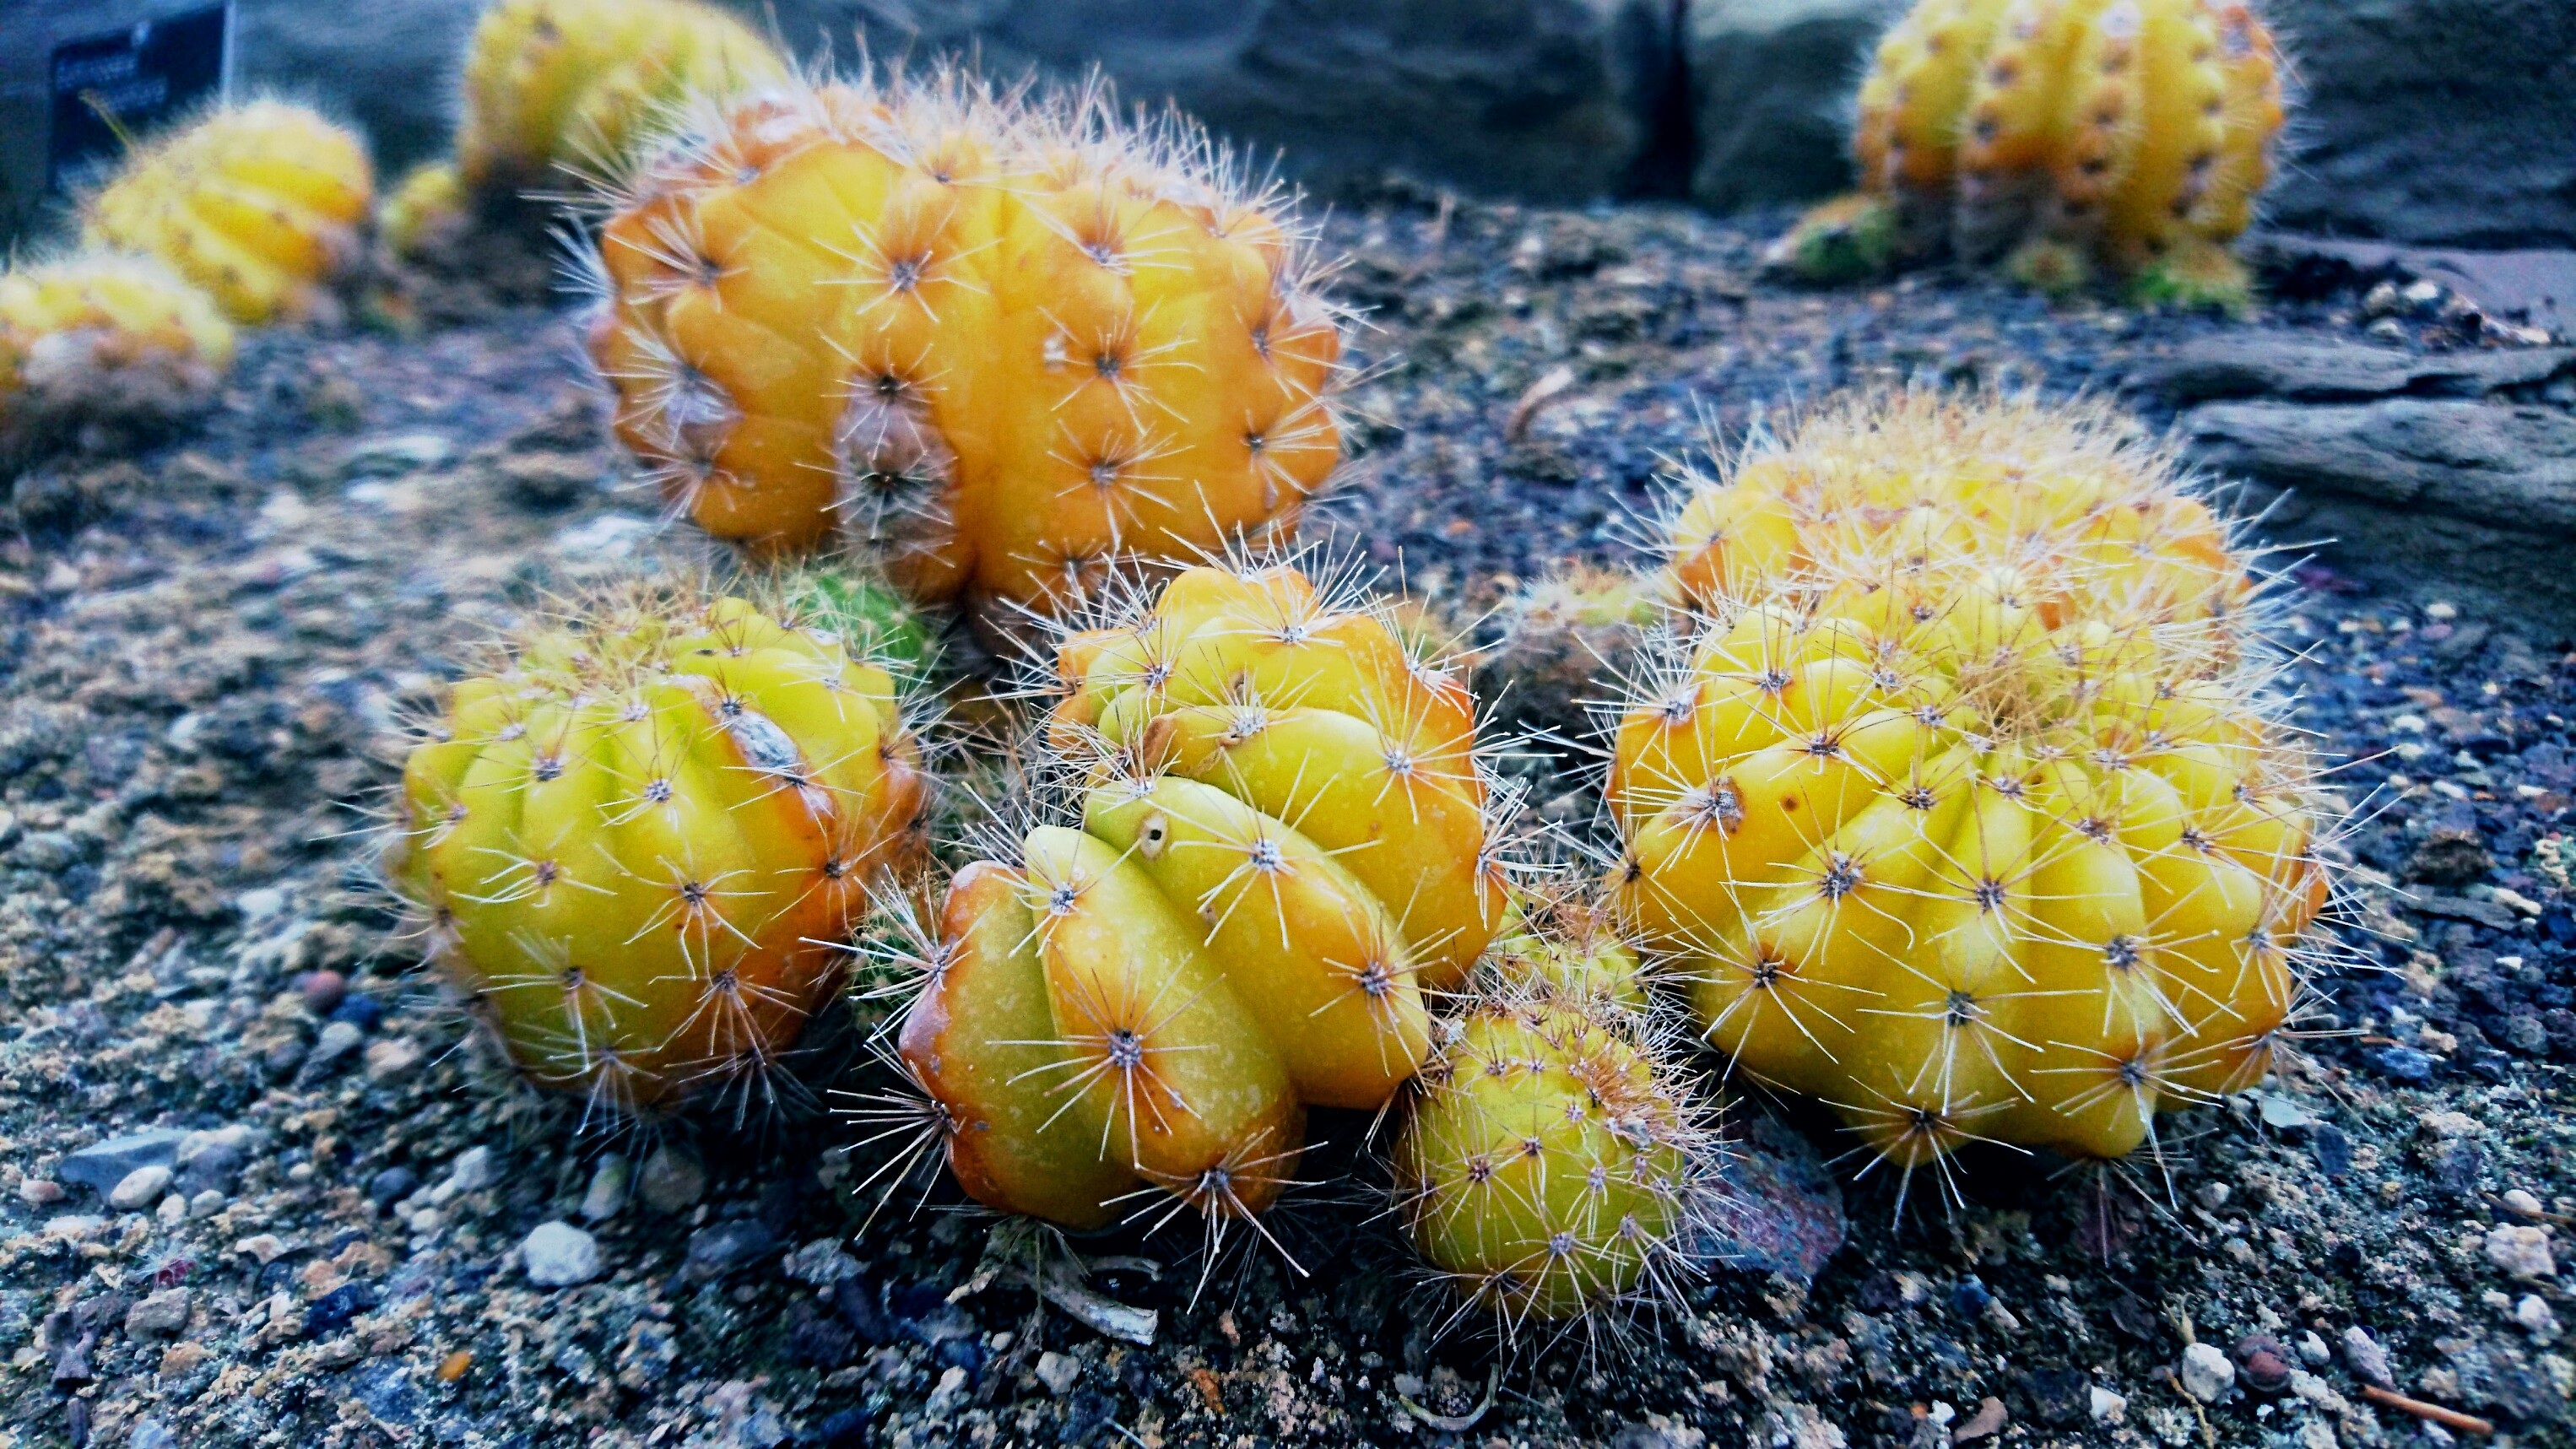
nature, prickly, cactus, plant, mediterranean, yellow, bright, caryophyllales, spur, flowering plant, prickly pear, thorns spines and prickles, hedgehog cactus, night blooming cactus